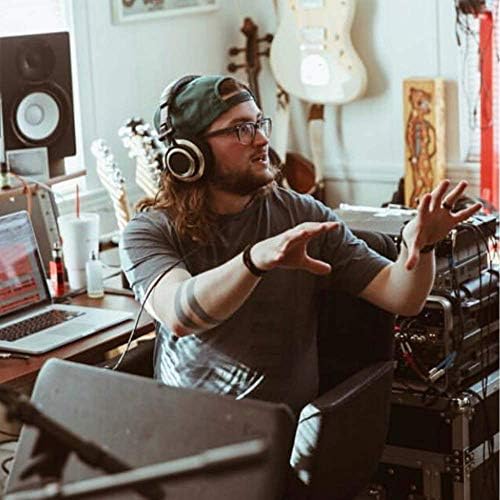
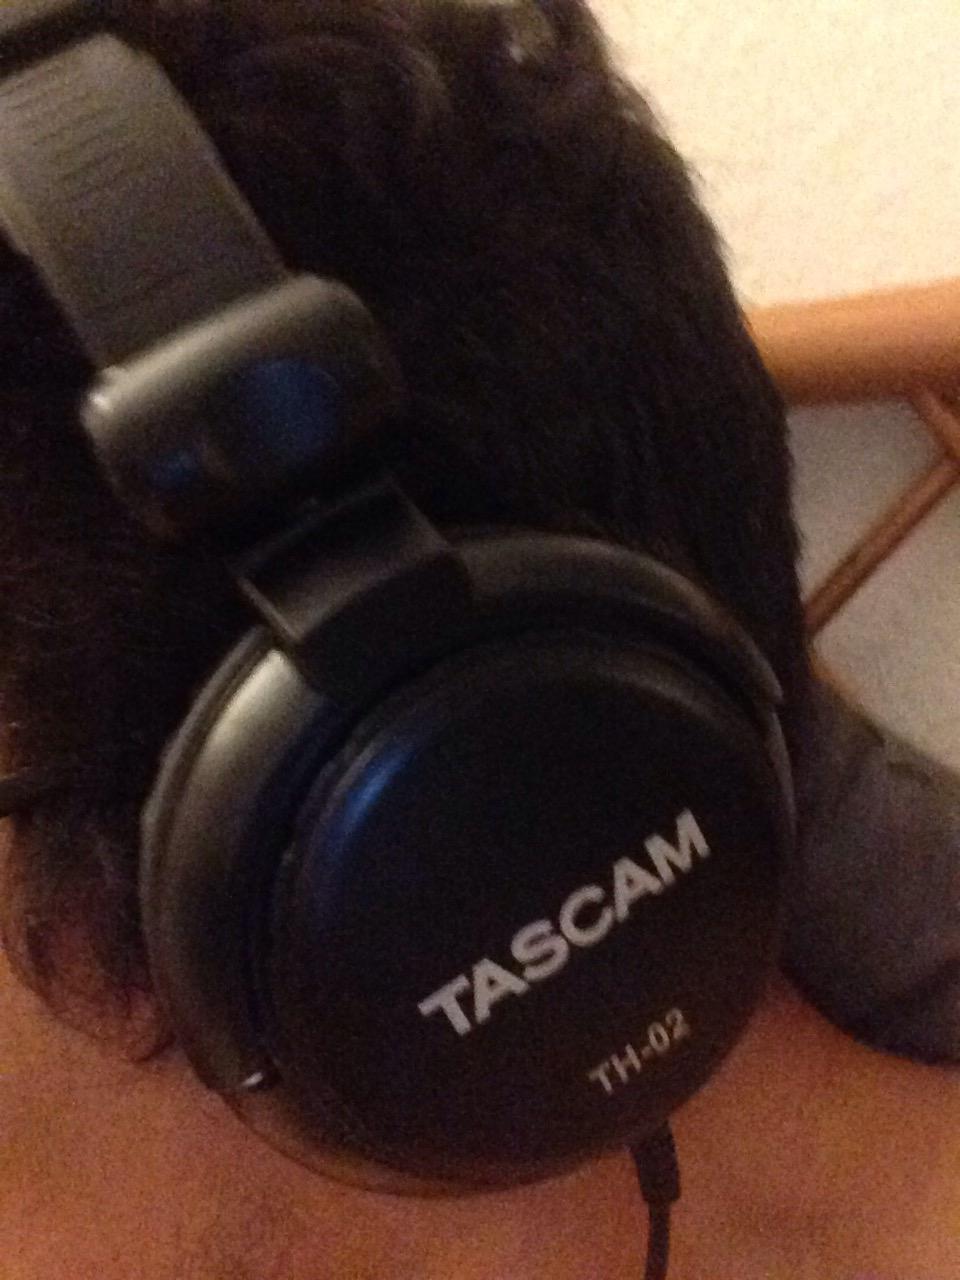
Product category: headphones
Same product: no